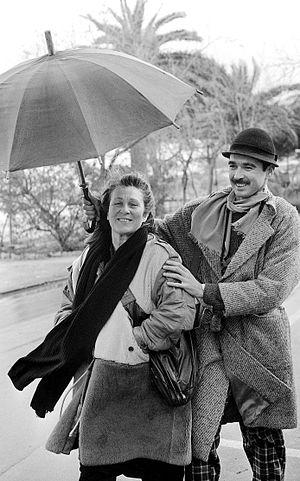
Letizia Battaglia est une photographe et photojournaliste italienne.